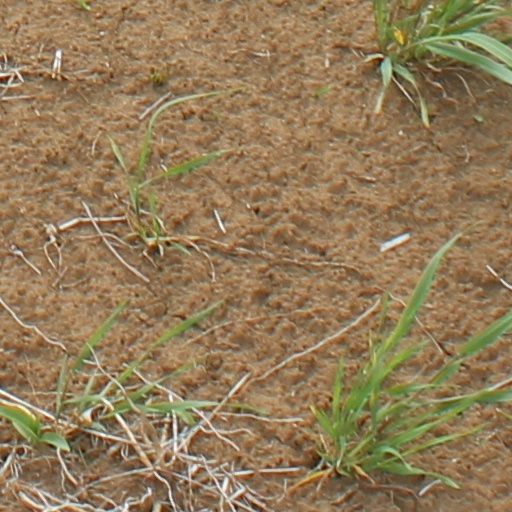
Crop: wheat